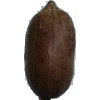
Label: Nut Pecan 1